Darnell Martin

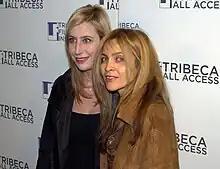
Sofia Sondervan and Martin at the 2010 Tribeca Film Festival

In 1992, Martin's first short film, "Suspect", which examined the treatment of young black people as assumed criminals, won critical acclaim at the New York Public Theater's Young Black Cinema showcase. After directing "Suspect", Martin served as assistant camera operator for Jonathan Demme's documentary "Cousin Bobby", about his cousin Robert Castle, an Episcopal pastor who works in Harlem. The film was well-received from the majority of critics.